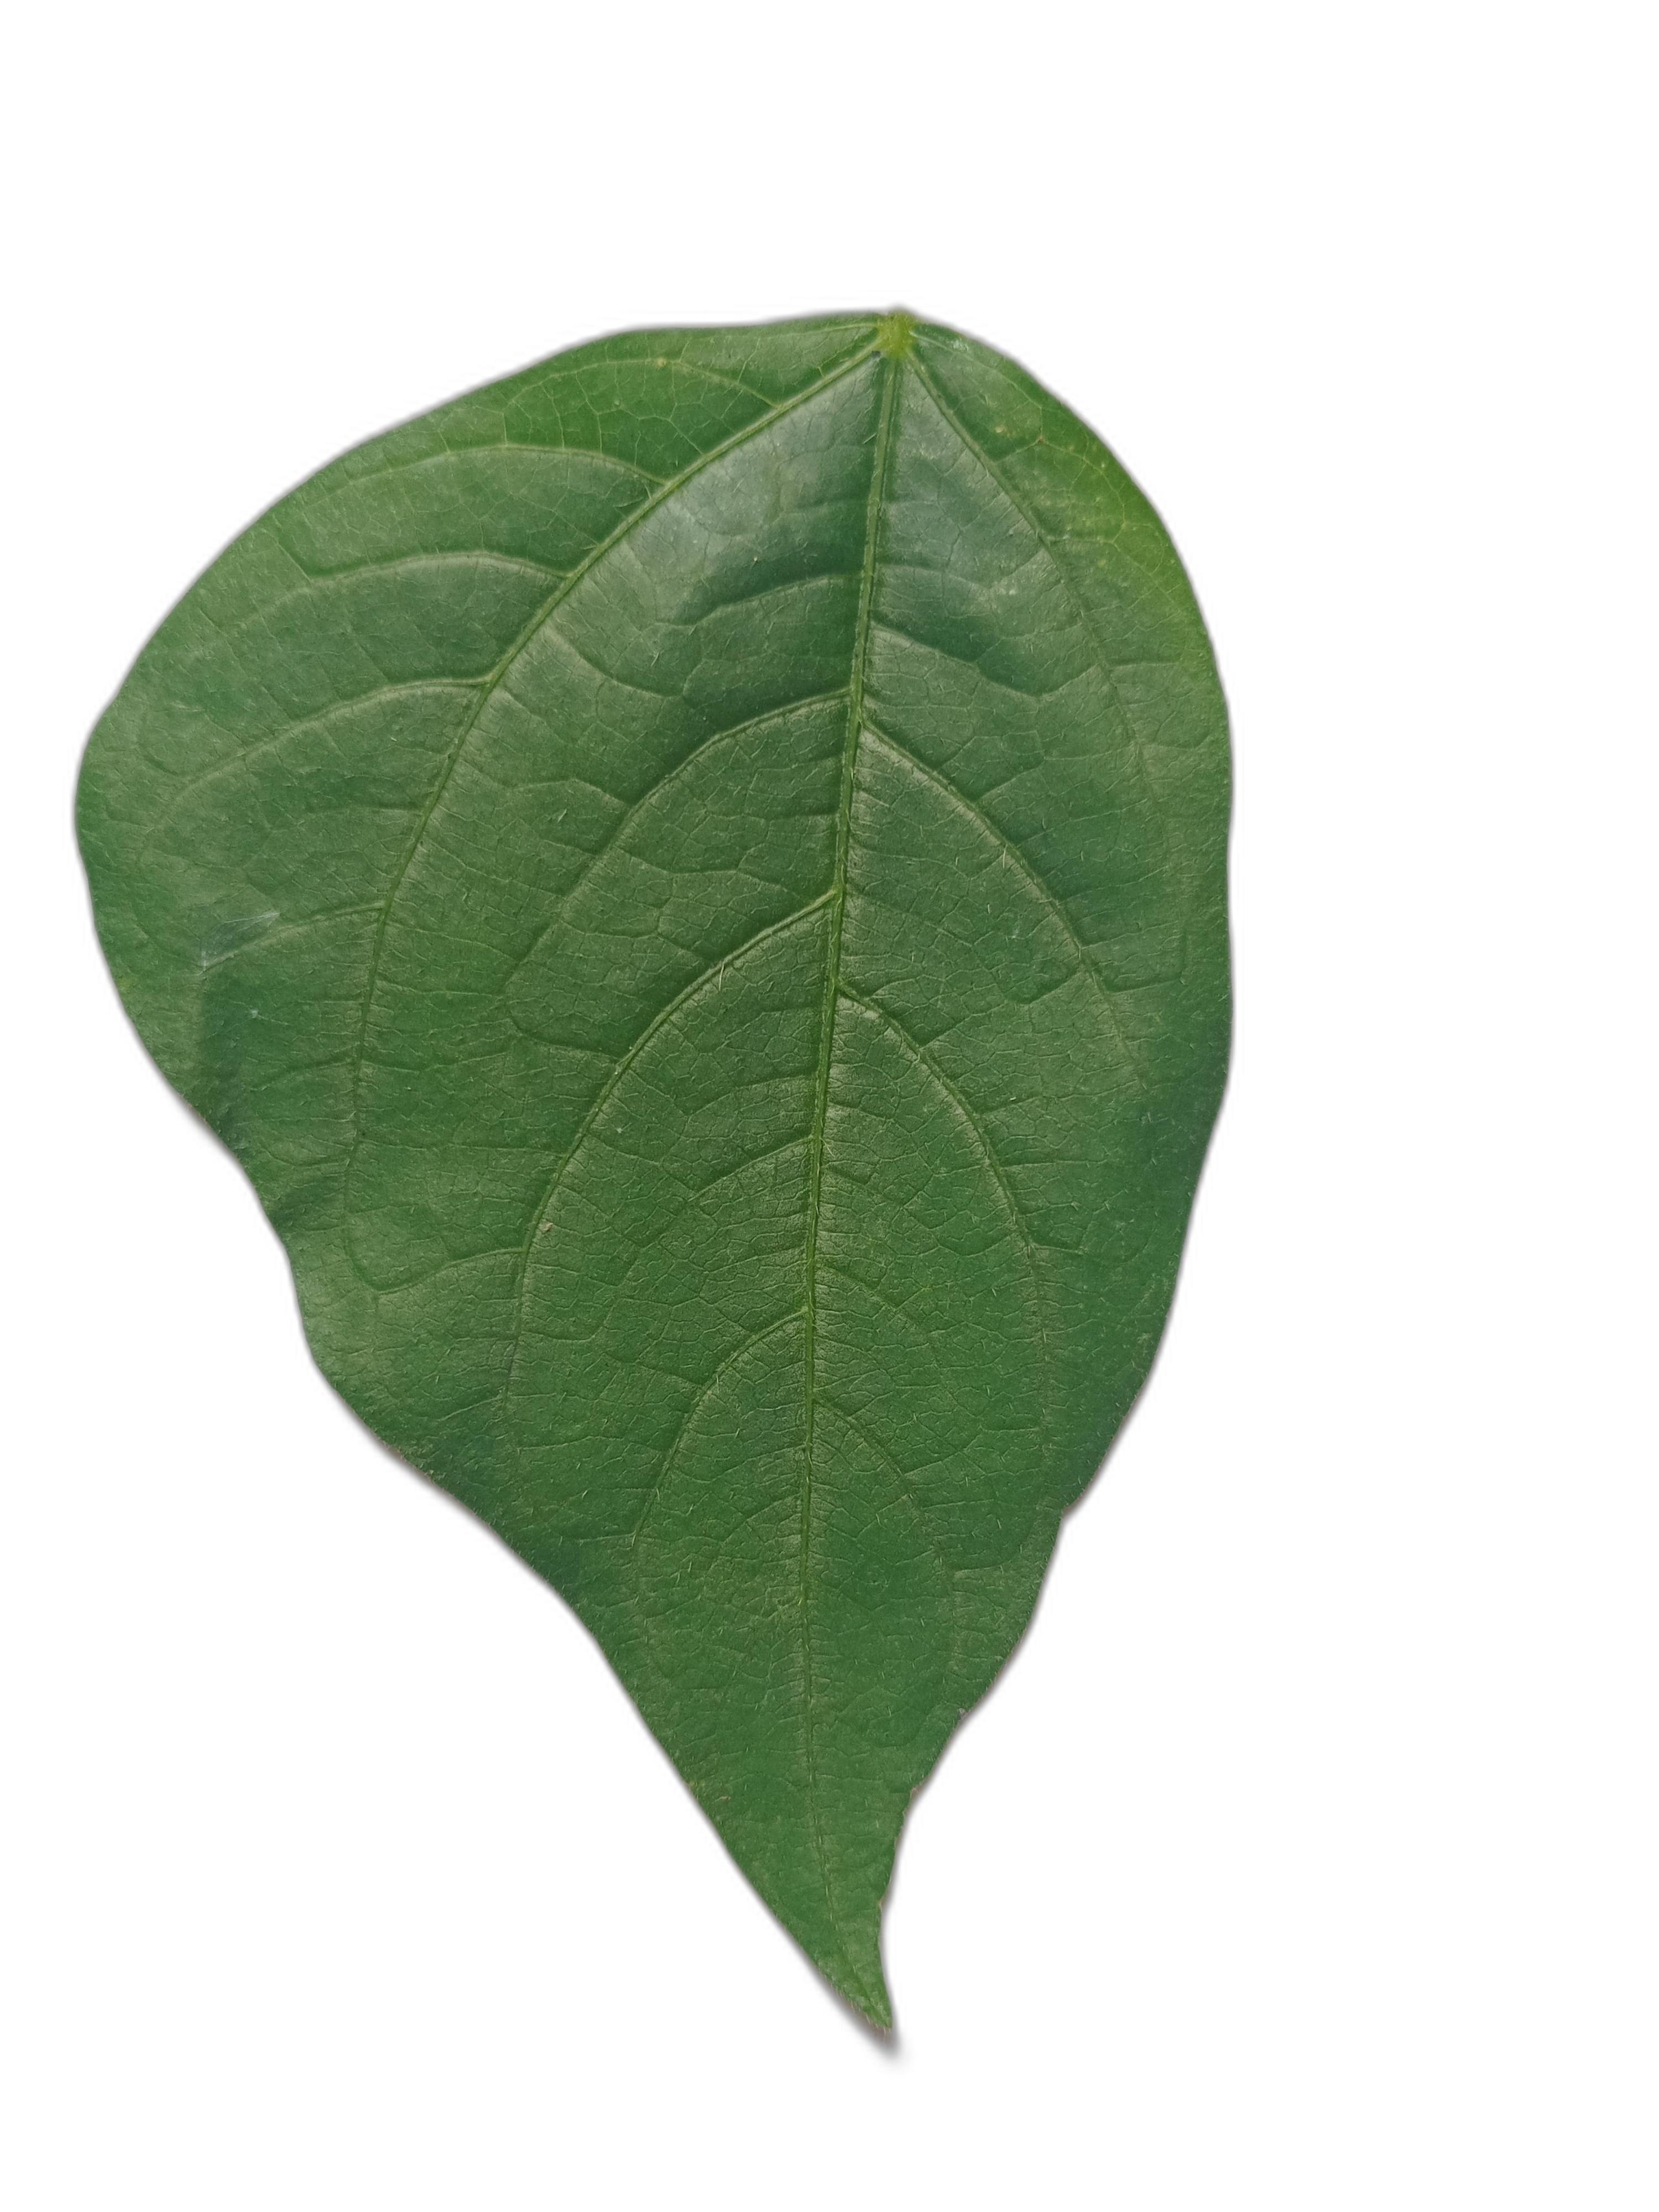
Label: Healthy